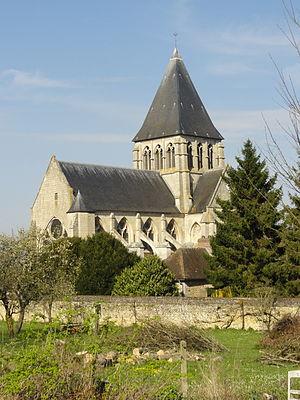
Vue depuis le sud-ouest.
L'église Saint-Léger et Sainte-Agnès d'Agnetz est une église catholique paroissiale située à Agnetz, village au centre du département de l'Oise, en région Hauts-de-France en France. L'église surprend par l'ampleur de ses volumes et son caractère élancé, qui ne semblent pas correspondre à la faible importance de la commune, mais qui s'expliquent en partie par un territoire plus vaste dans le passé. La construction commence vers 1230 par les bas-côtés, qui, en dépit de la date avancée, évoquent encore le style gothique primitif. Les parties hautes de la nef sont terminées vers le milieu du XIIIᵉ siècle et affichent un style gothique rayonnant en plein épanouissement, qui s'exprime notamment à travers les arcatures du faux triforium et l'élégant remplage des fenêtres. La nef représente l'une des principales réalisations de la période rayonnante dans la région. Le transept appartient en grande partie à la même campagne de construction, mais le chantier s'interrompt avant qu'il ne soit achevé, pour ne reprendre qu'une vingtaine d'années plus tard, vers 1270-1280.